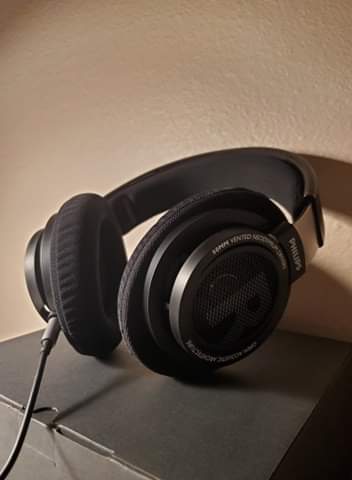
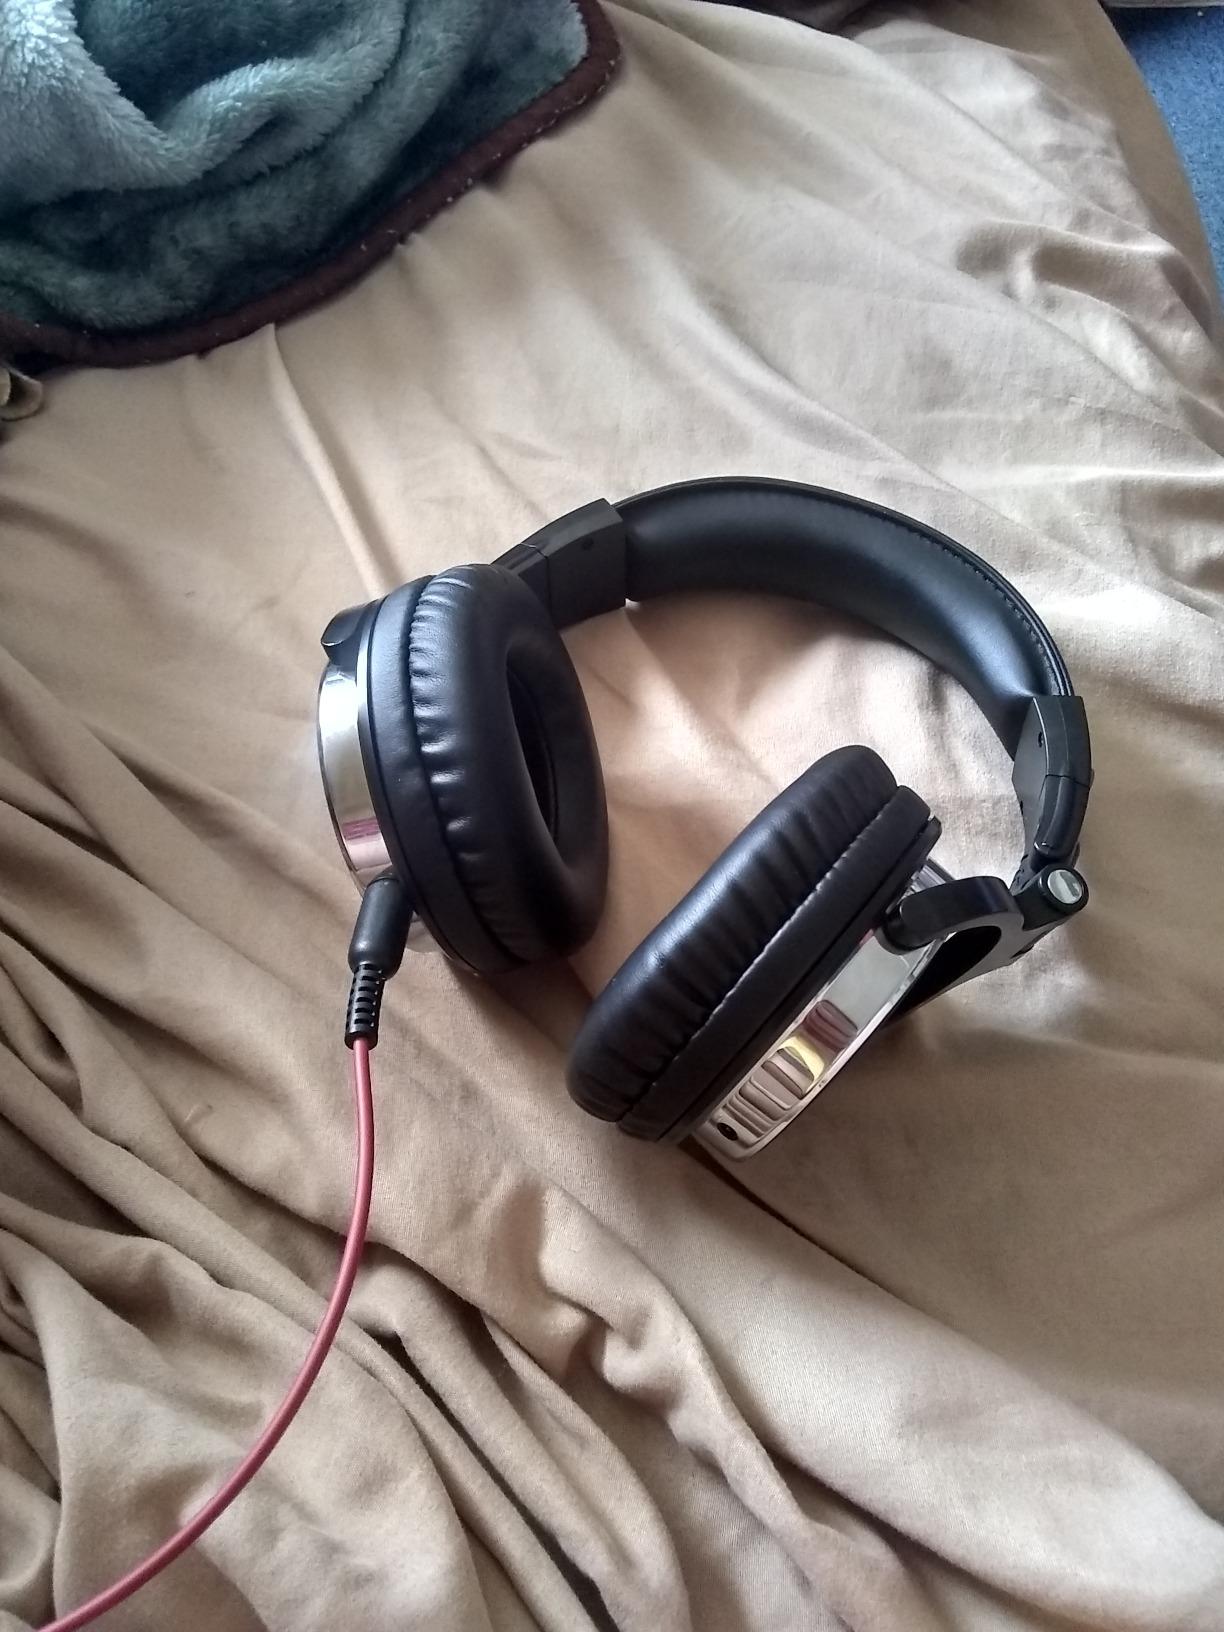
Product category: headphones
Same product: no